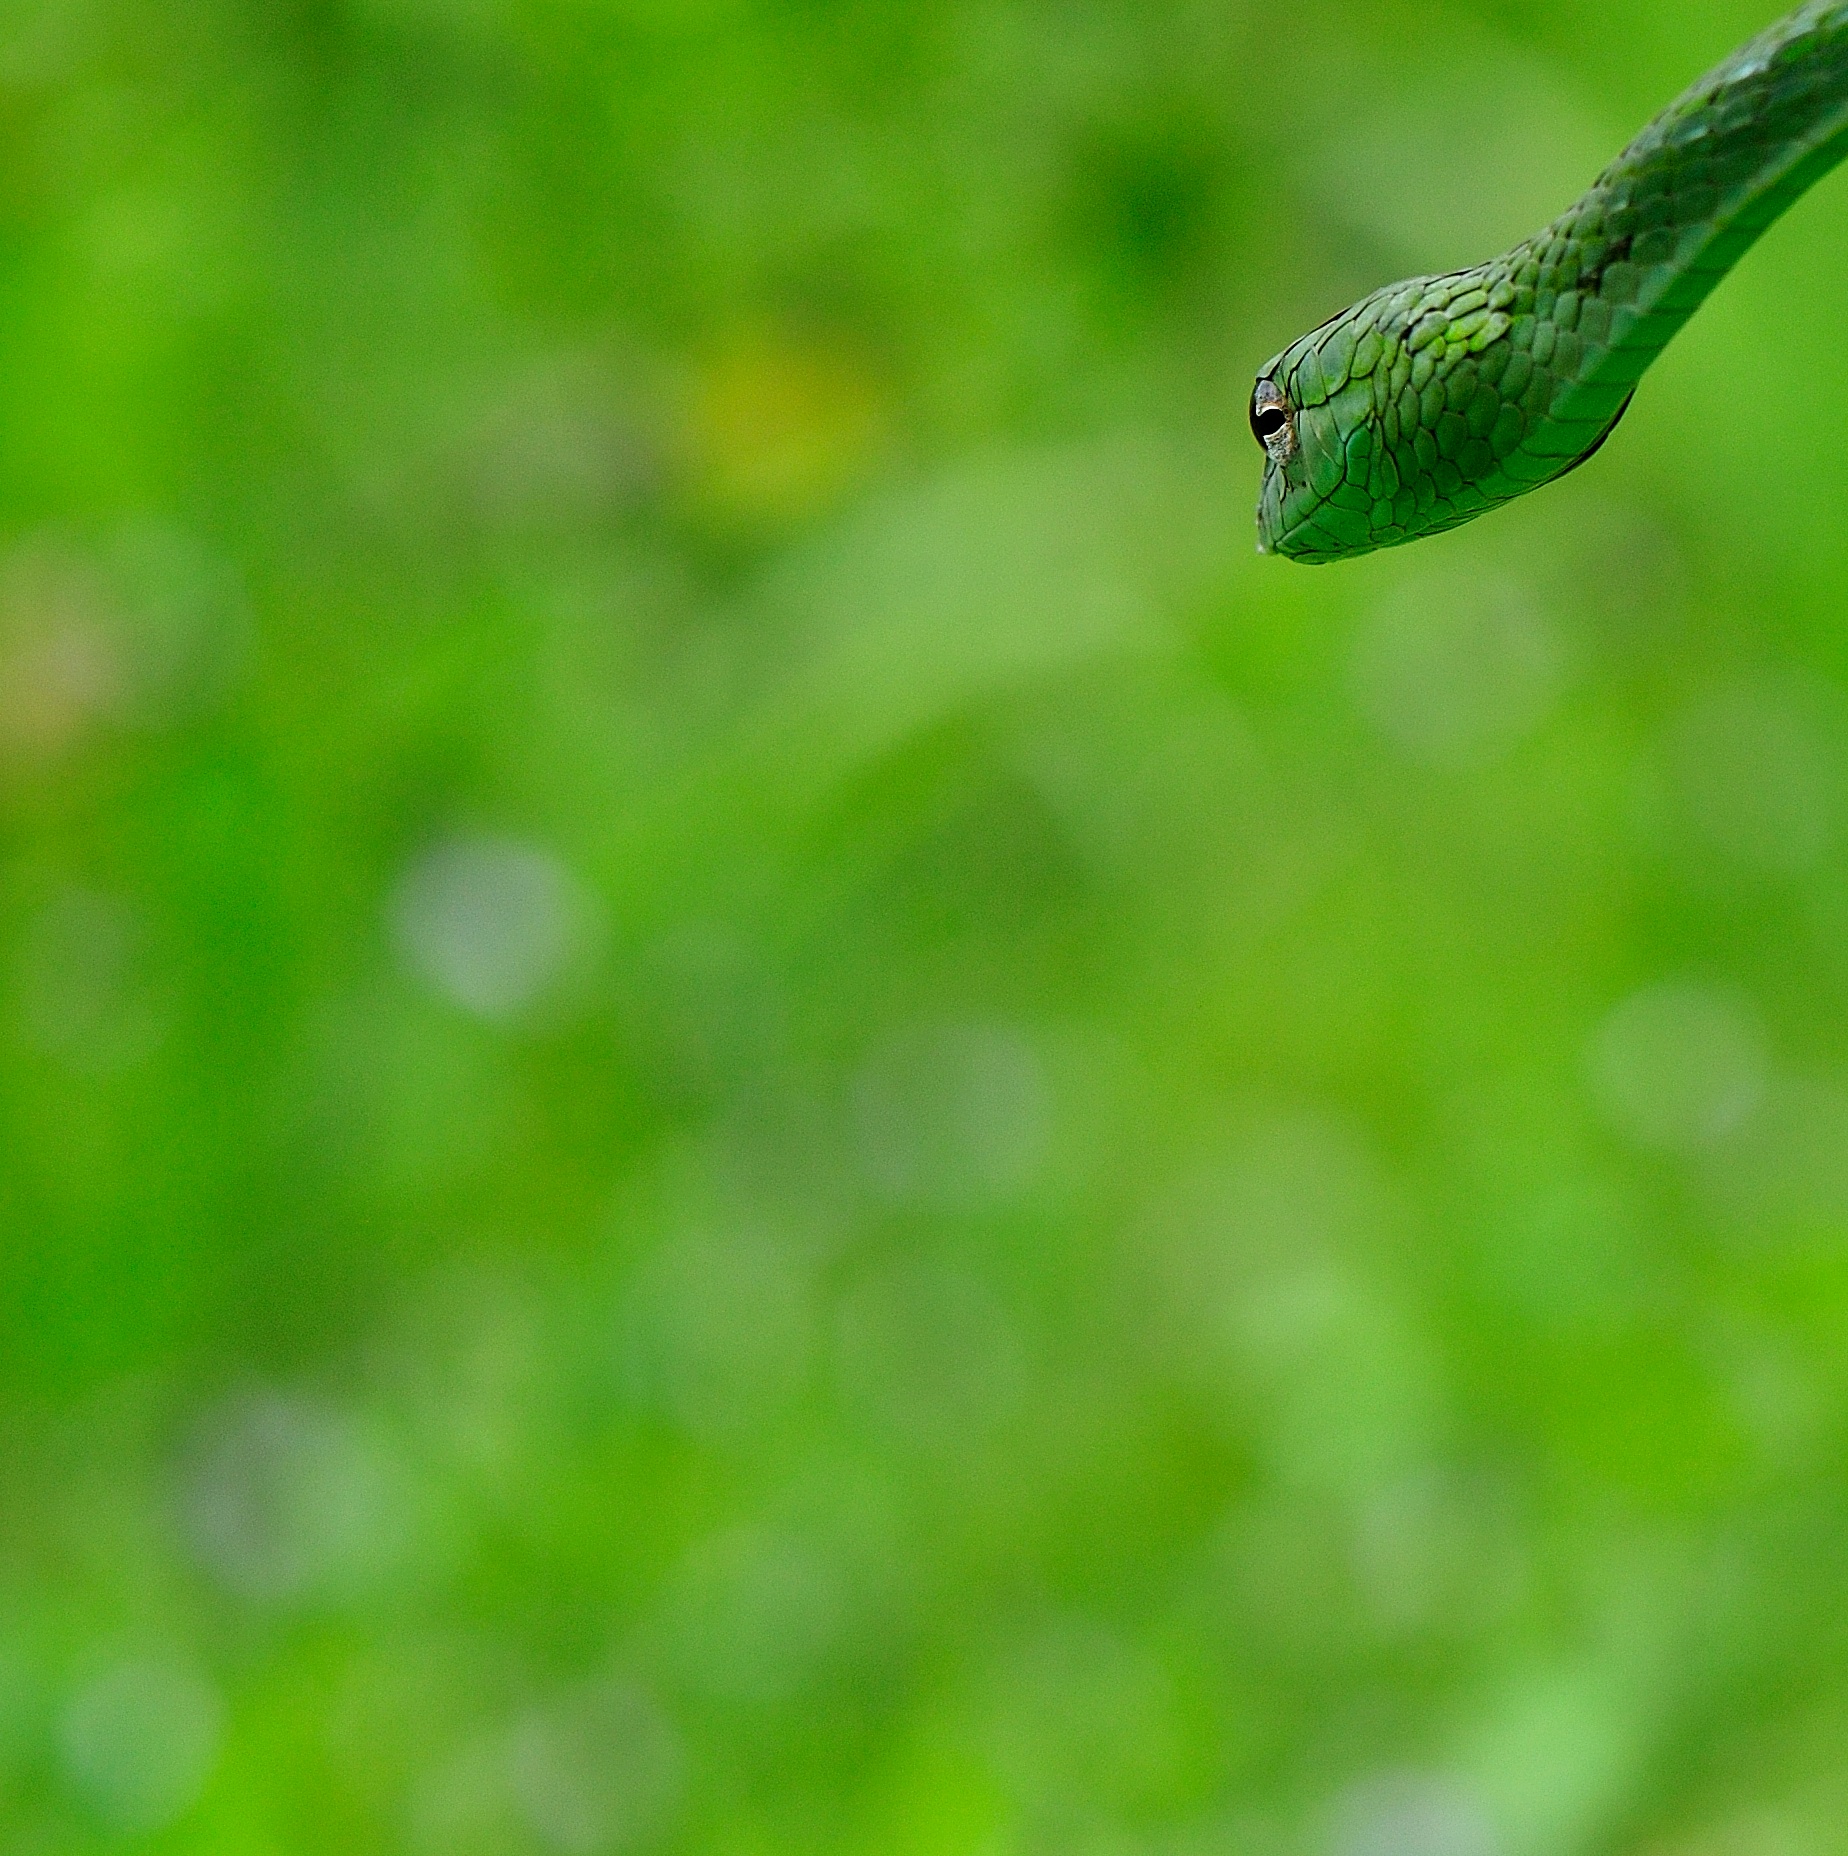
nature, grass, lawn, leaf, flower, green, insect, reptile, fauna, close up, macro photography